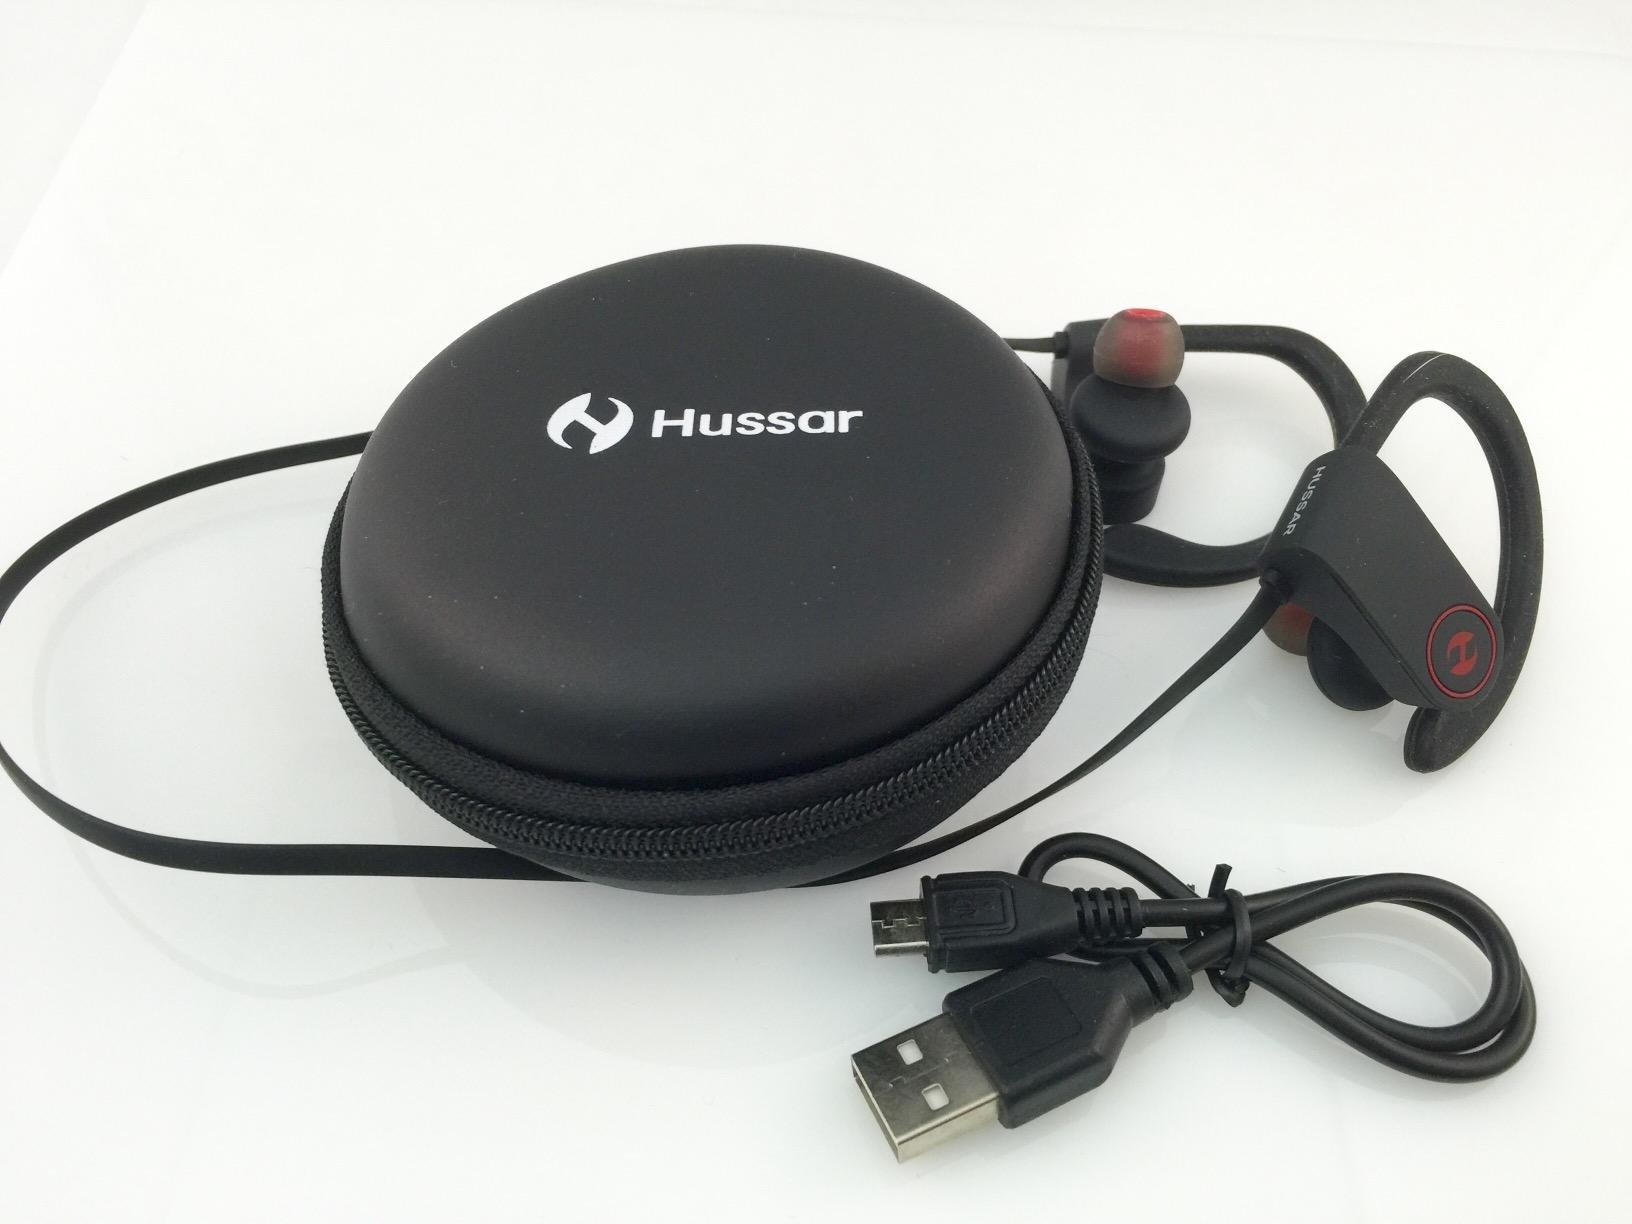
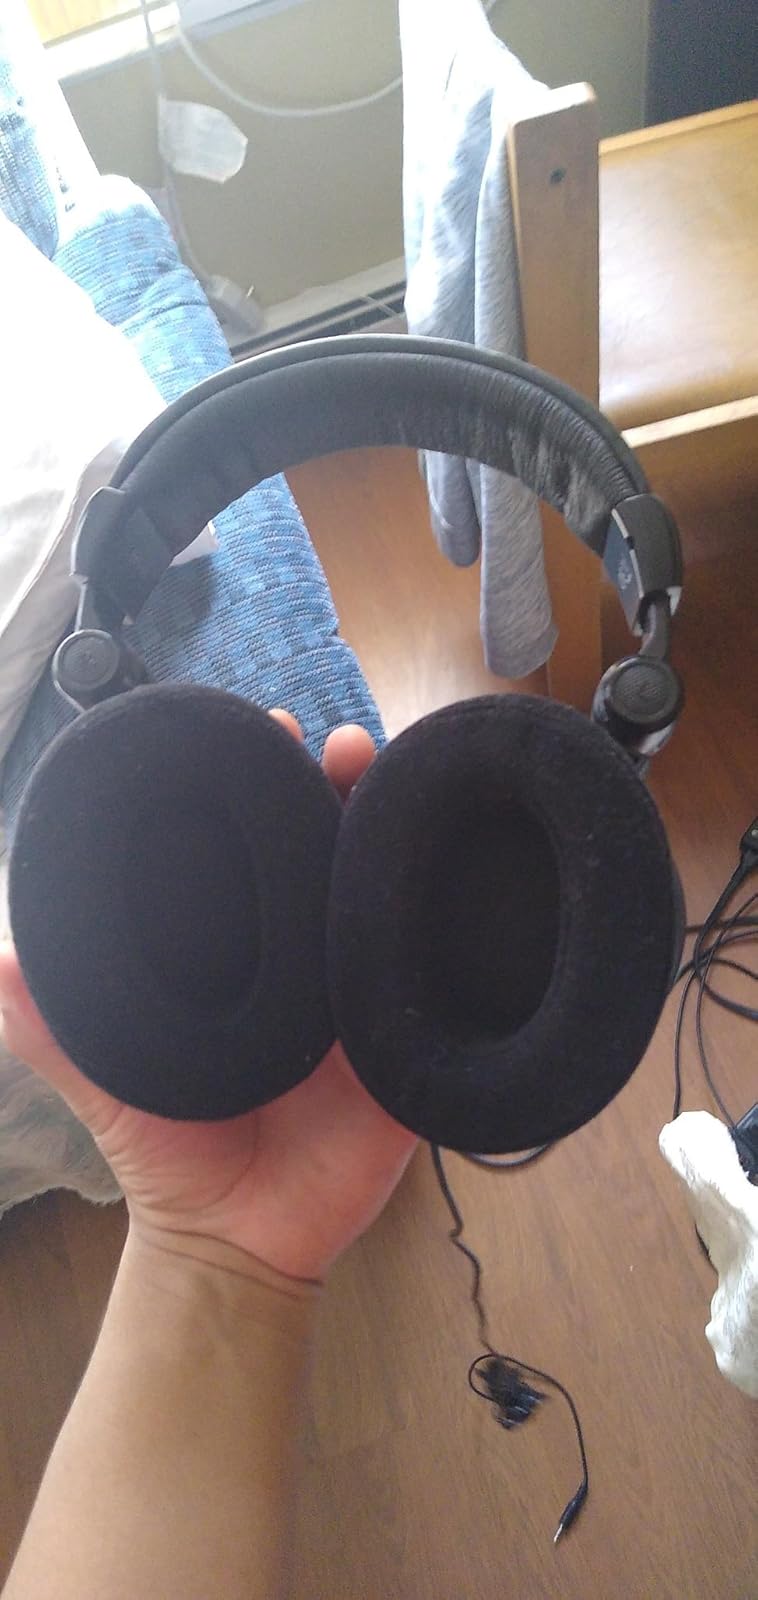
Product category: headphones
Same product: no